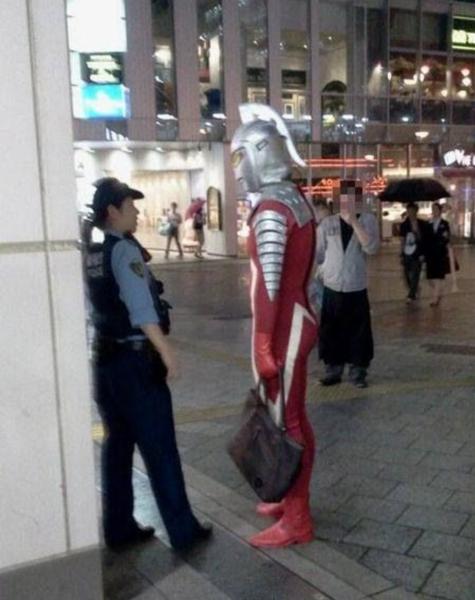
回答: その話って3分以内ですか